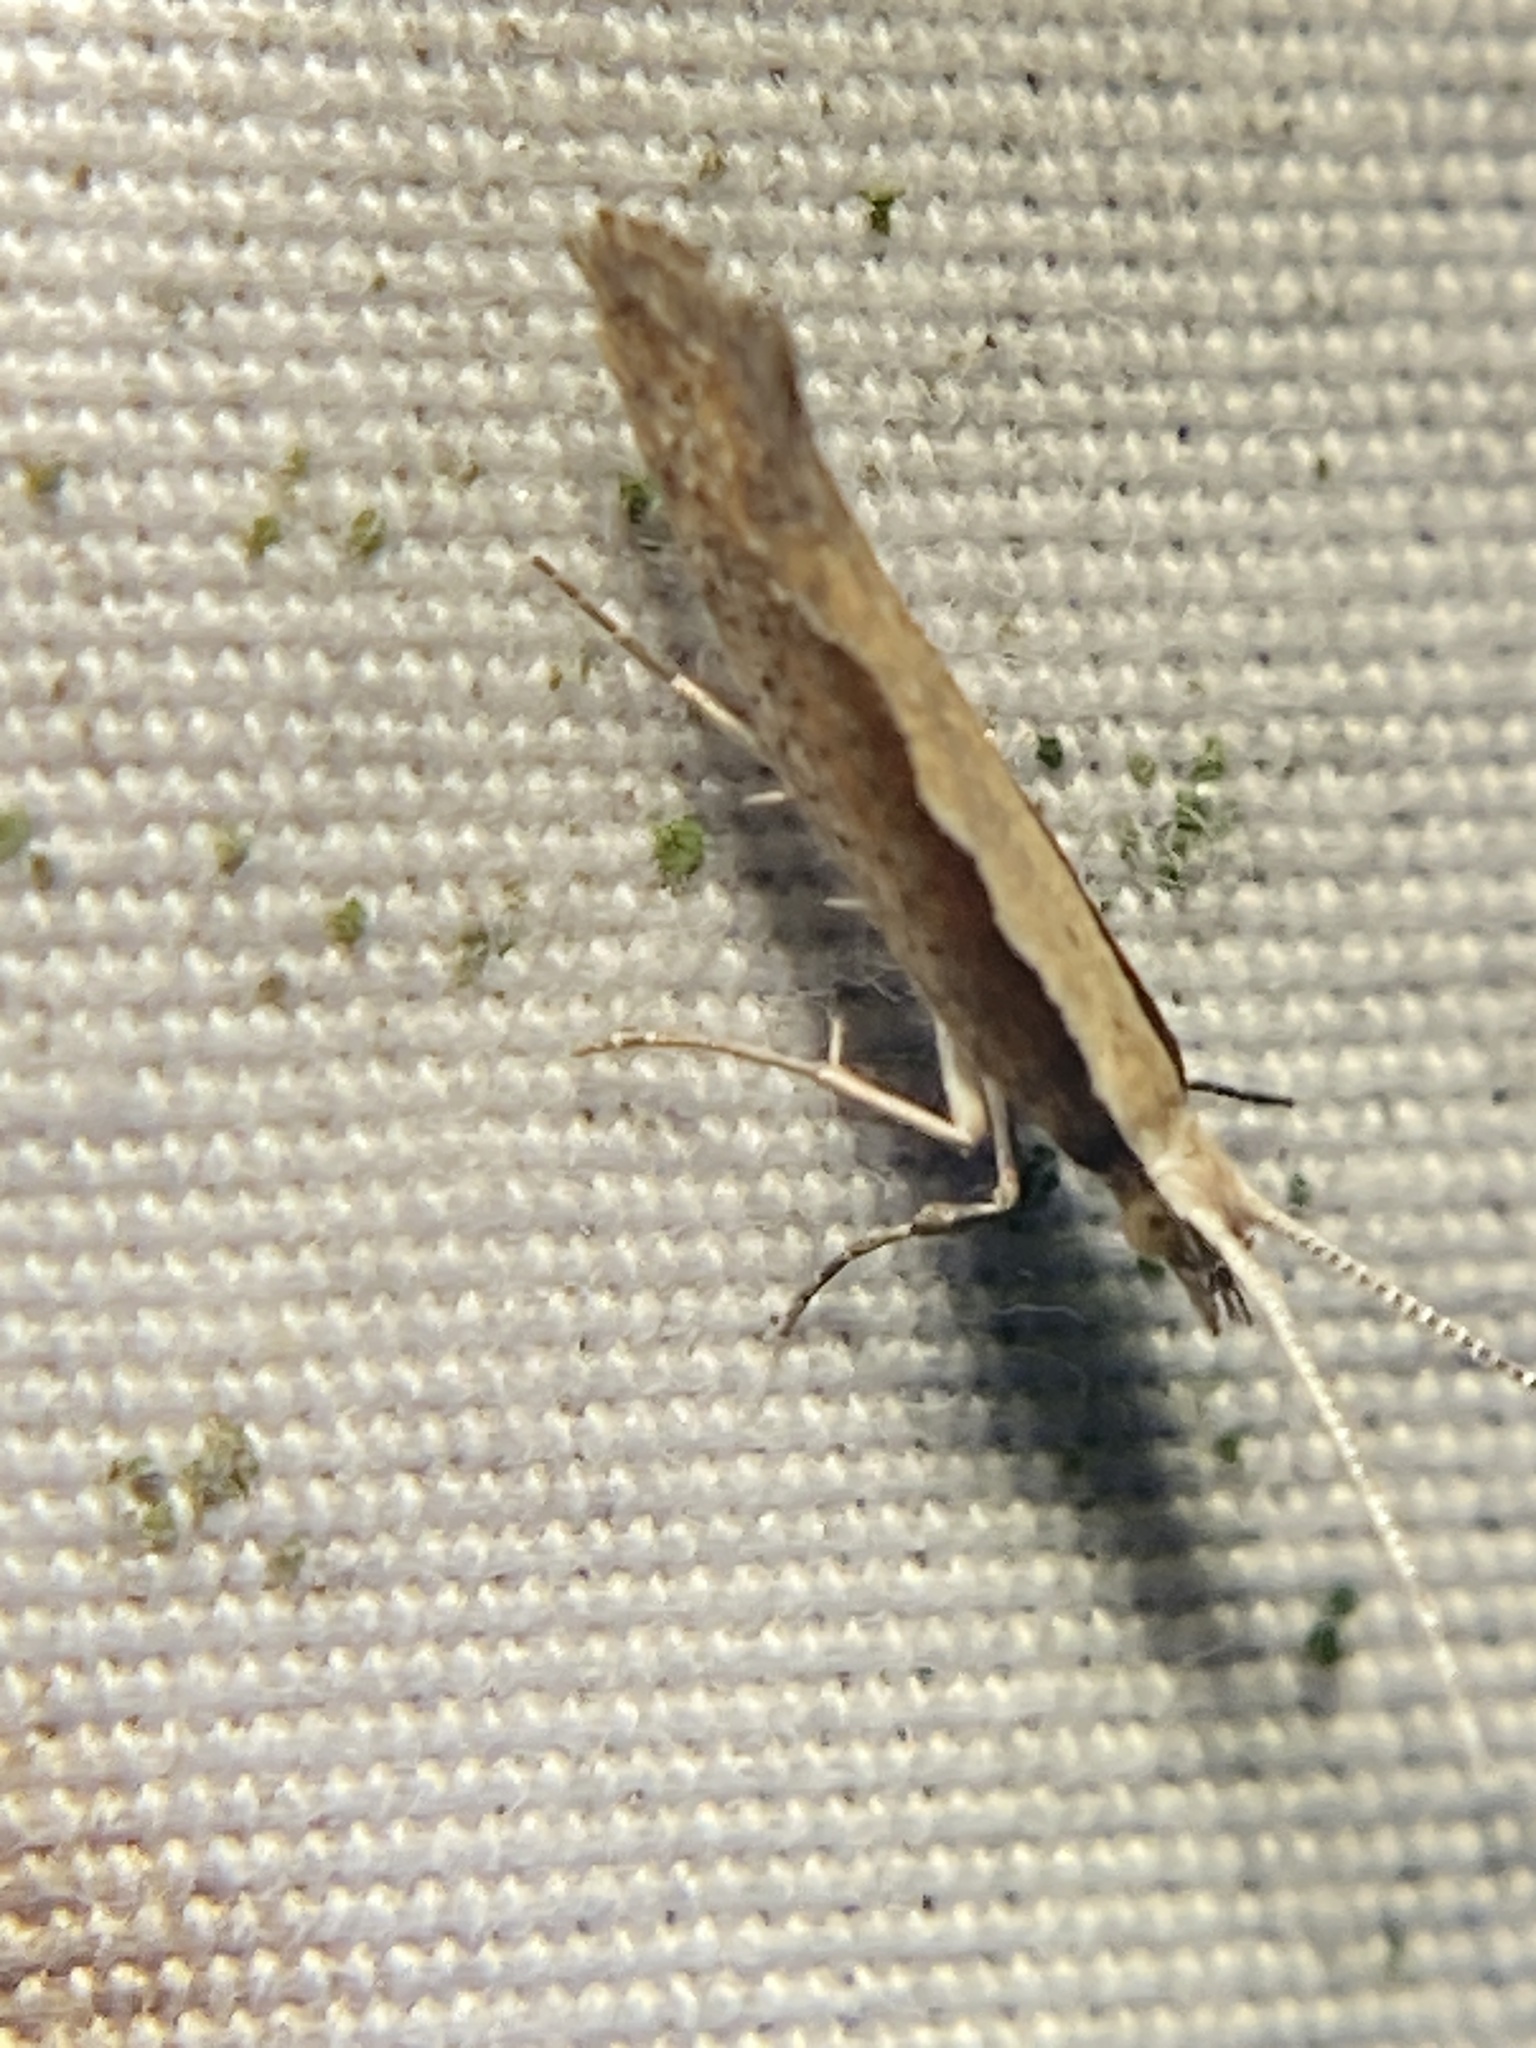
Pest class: diamondback_moth